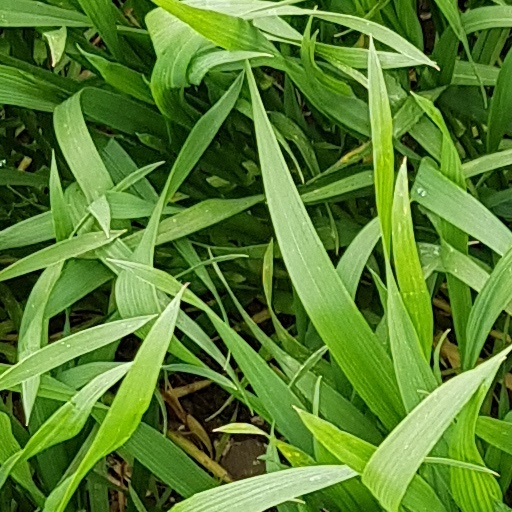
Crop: wheat